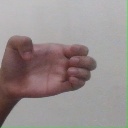
अक्षर: ख